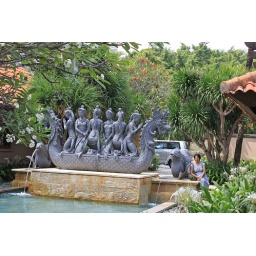
Garden sculpture of Hindu mythological ship with Apsaras. Surrounded by tropical plants and Champa flower trees.